Wuppertal-Oberbarmen station

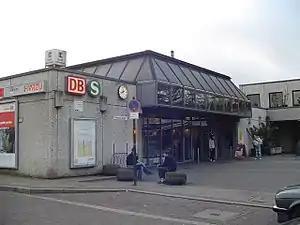
Station entrance (2006)

Wuppertal-Oberbarmen station is located in the city of Wuppertal in the German state of North Rhine-Westphalia. Historically, it served as a significant railway junction, connecting to four railway lines. Presently, the station is served by two remaining lines: the Dortmund–Wuppertal main line and the branch line to Solingen.